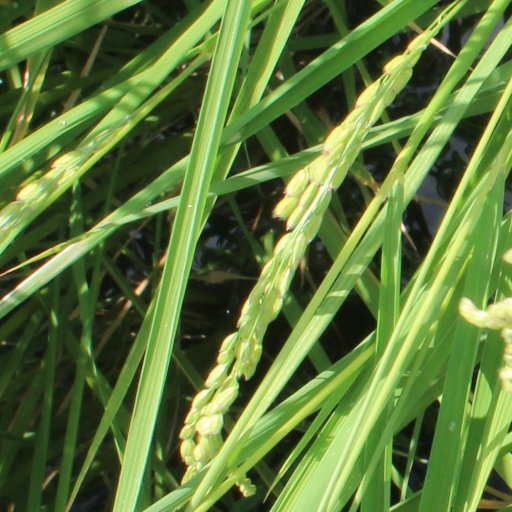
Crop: rice